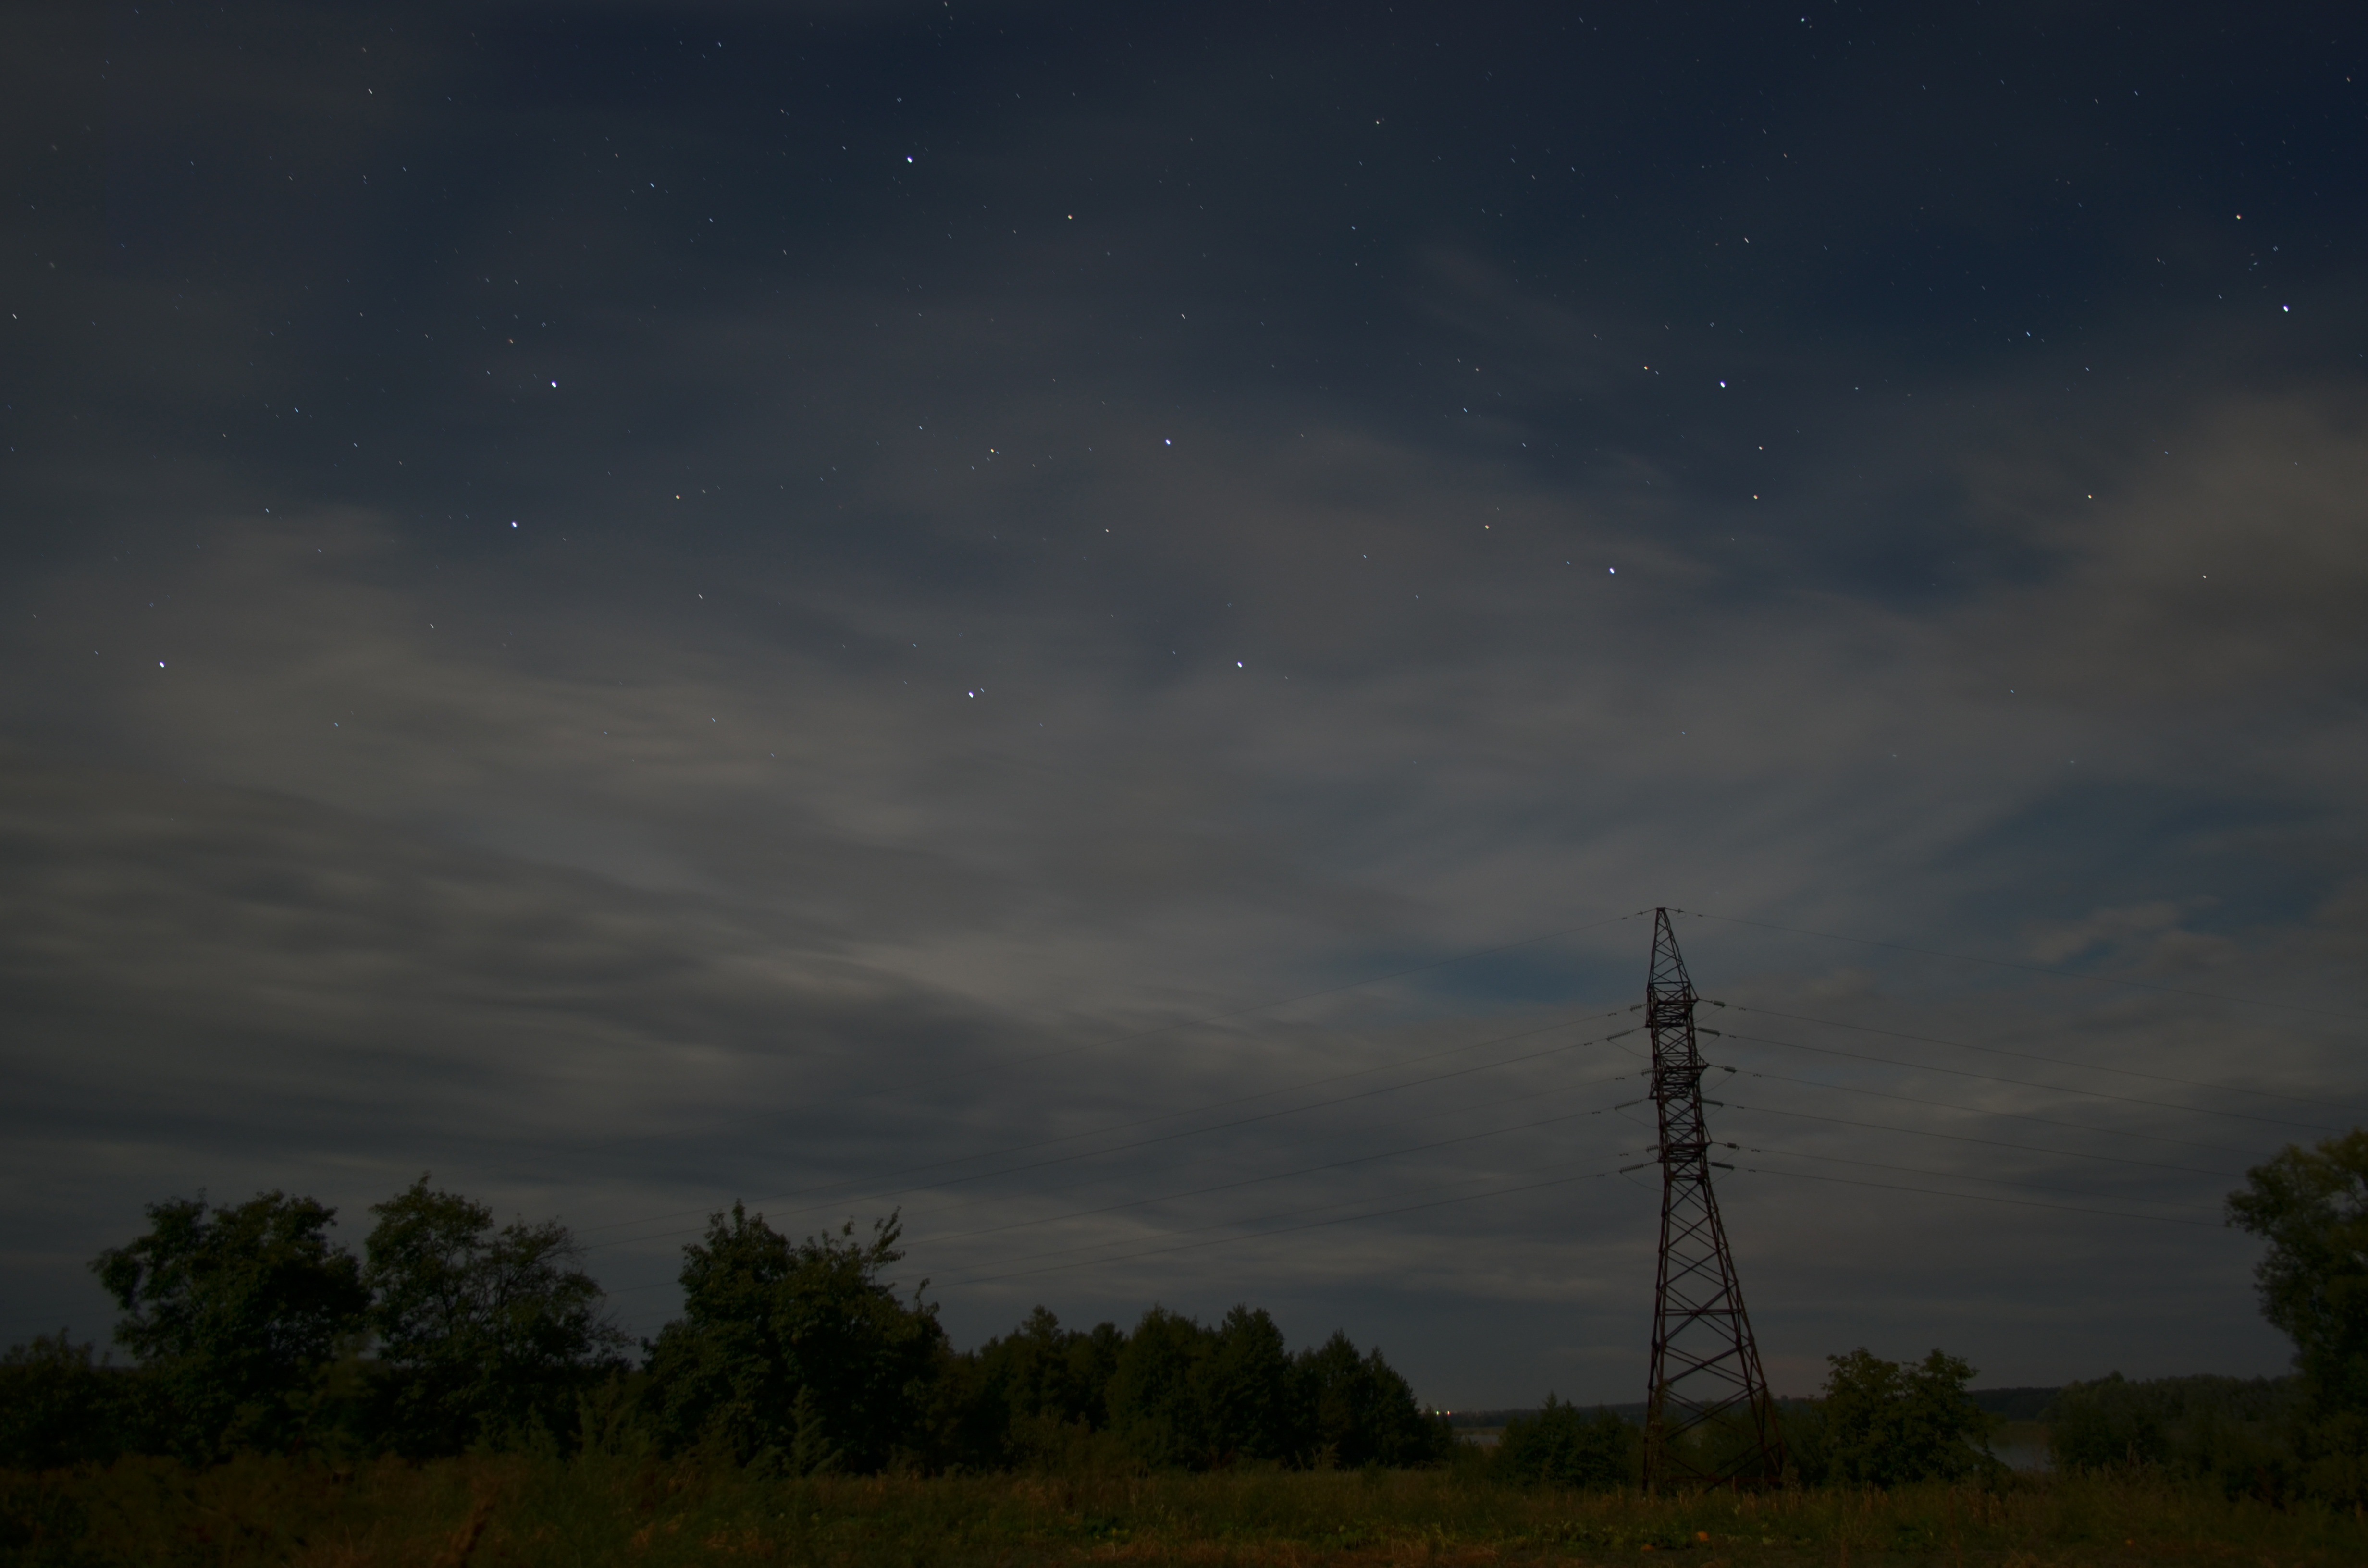
landscape, horizon, light, cloud, sky, night, morning, star, dawn, atmosphere, village, dusk, evening, tower, darkness, blue, clouds, stars, silhouettes, a town, astronomical object, atmospheric phenomenon, swimming pool view